Nicaragua

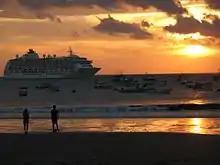
A Royal Caribbean cruise ship docked near the beach at San Juan del Sur in southern Nicaragua

Nicaragua is home to a rich variety of plants and animals. Nicaragua is located in the middle of the Americas and this privileged location has enabled the country to serve as host to a great biodiversity. This factor, along with the weather and light altitudinal variations, allows the country to harbor 248 species of amphibians and reptiles, 183 species of mammals, 705 bird species, 640 fish species, and about 5,796 species of plants.